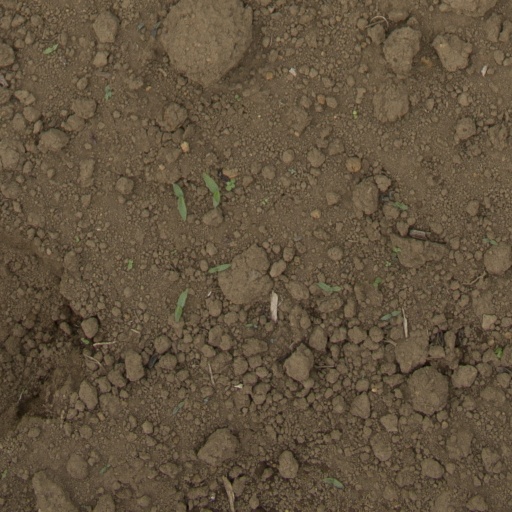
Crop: Jerusalem artichoke